Motobloc

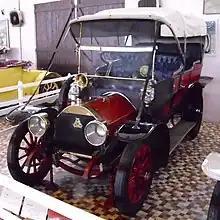
Motobloc (1908)

Motobloc was a French automobile manufacturer, building vehicles from 1902 to 1931 in a factory in Bordeaux.